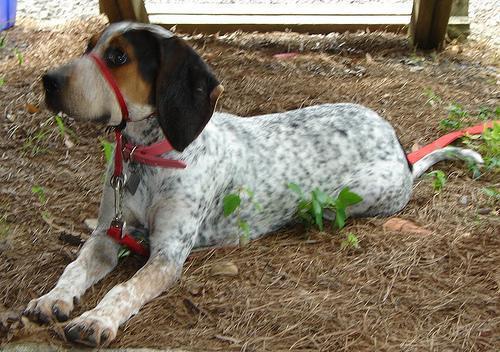
bluetick